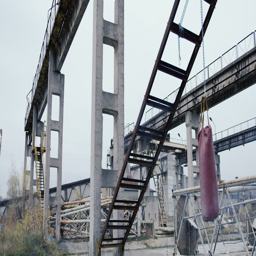
shot of the abandoned industrial facilities and factories ruins with a hanging boxing red bag in the middle .